Love at Second Sight (1999 film)

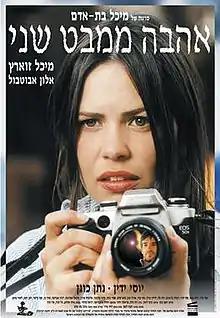
Theatrical release poster

Love at Second Sight is a 1999 Israeli independent underground dramatic art film directed by Michal Bat-Adam.